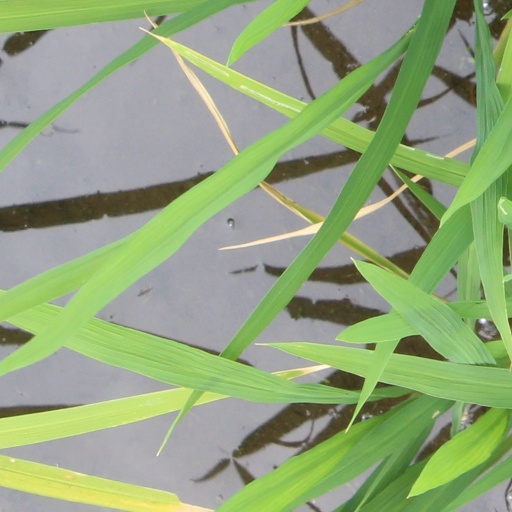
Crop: rice